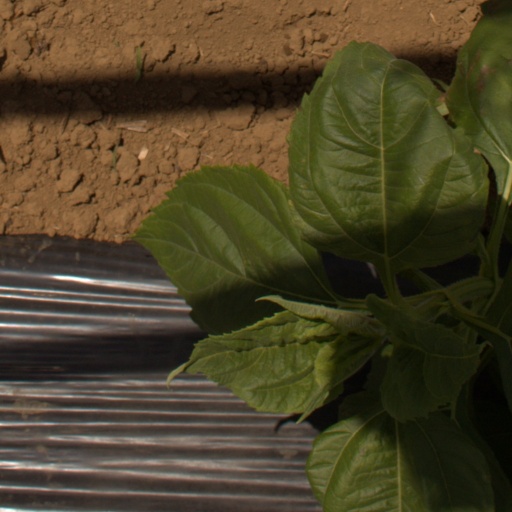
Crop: Jerusalem artichoke